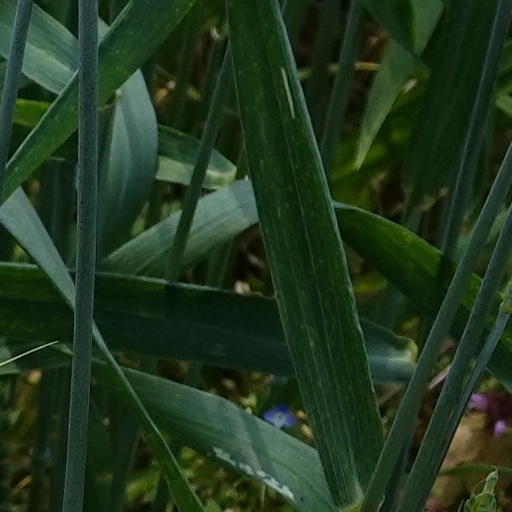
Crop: wheat